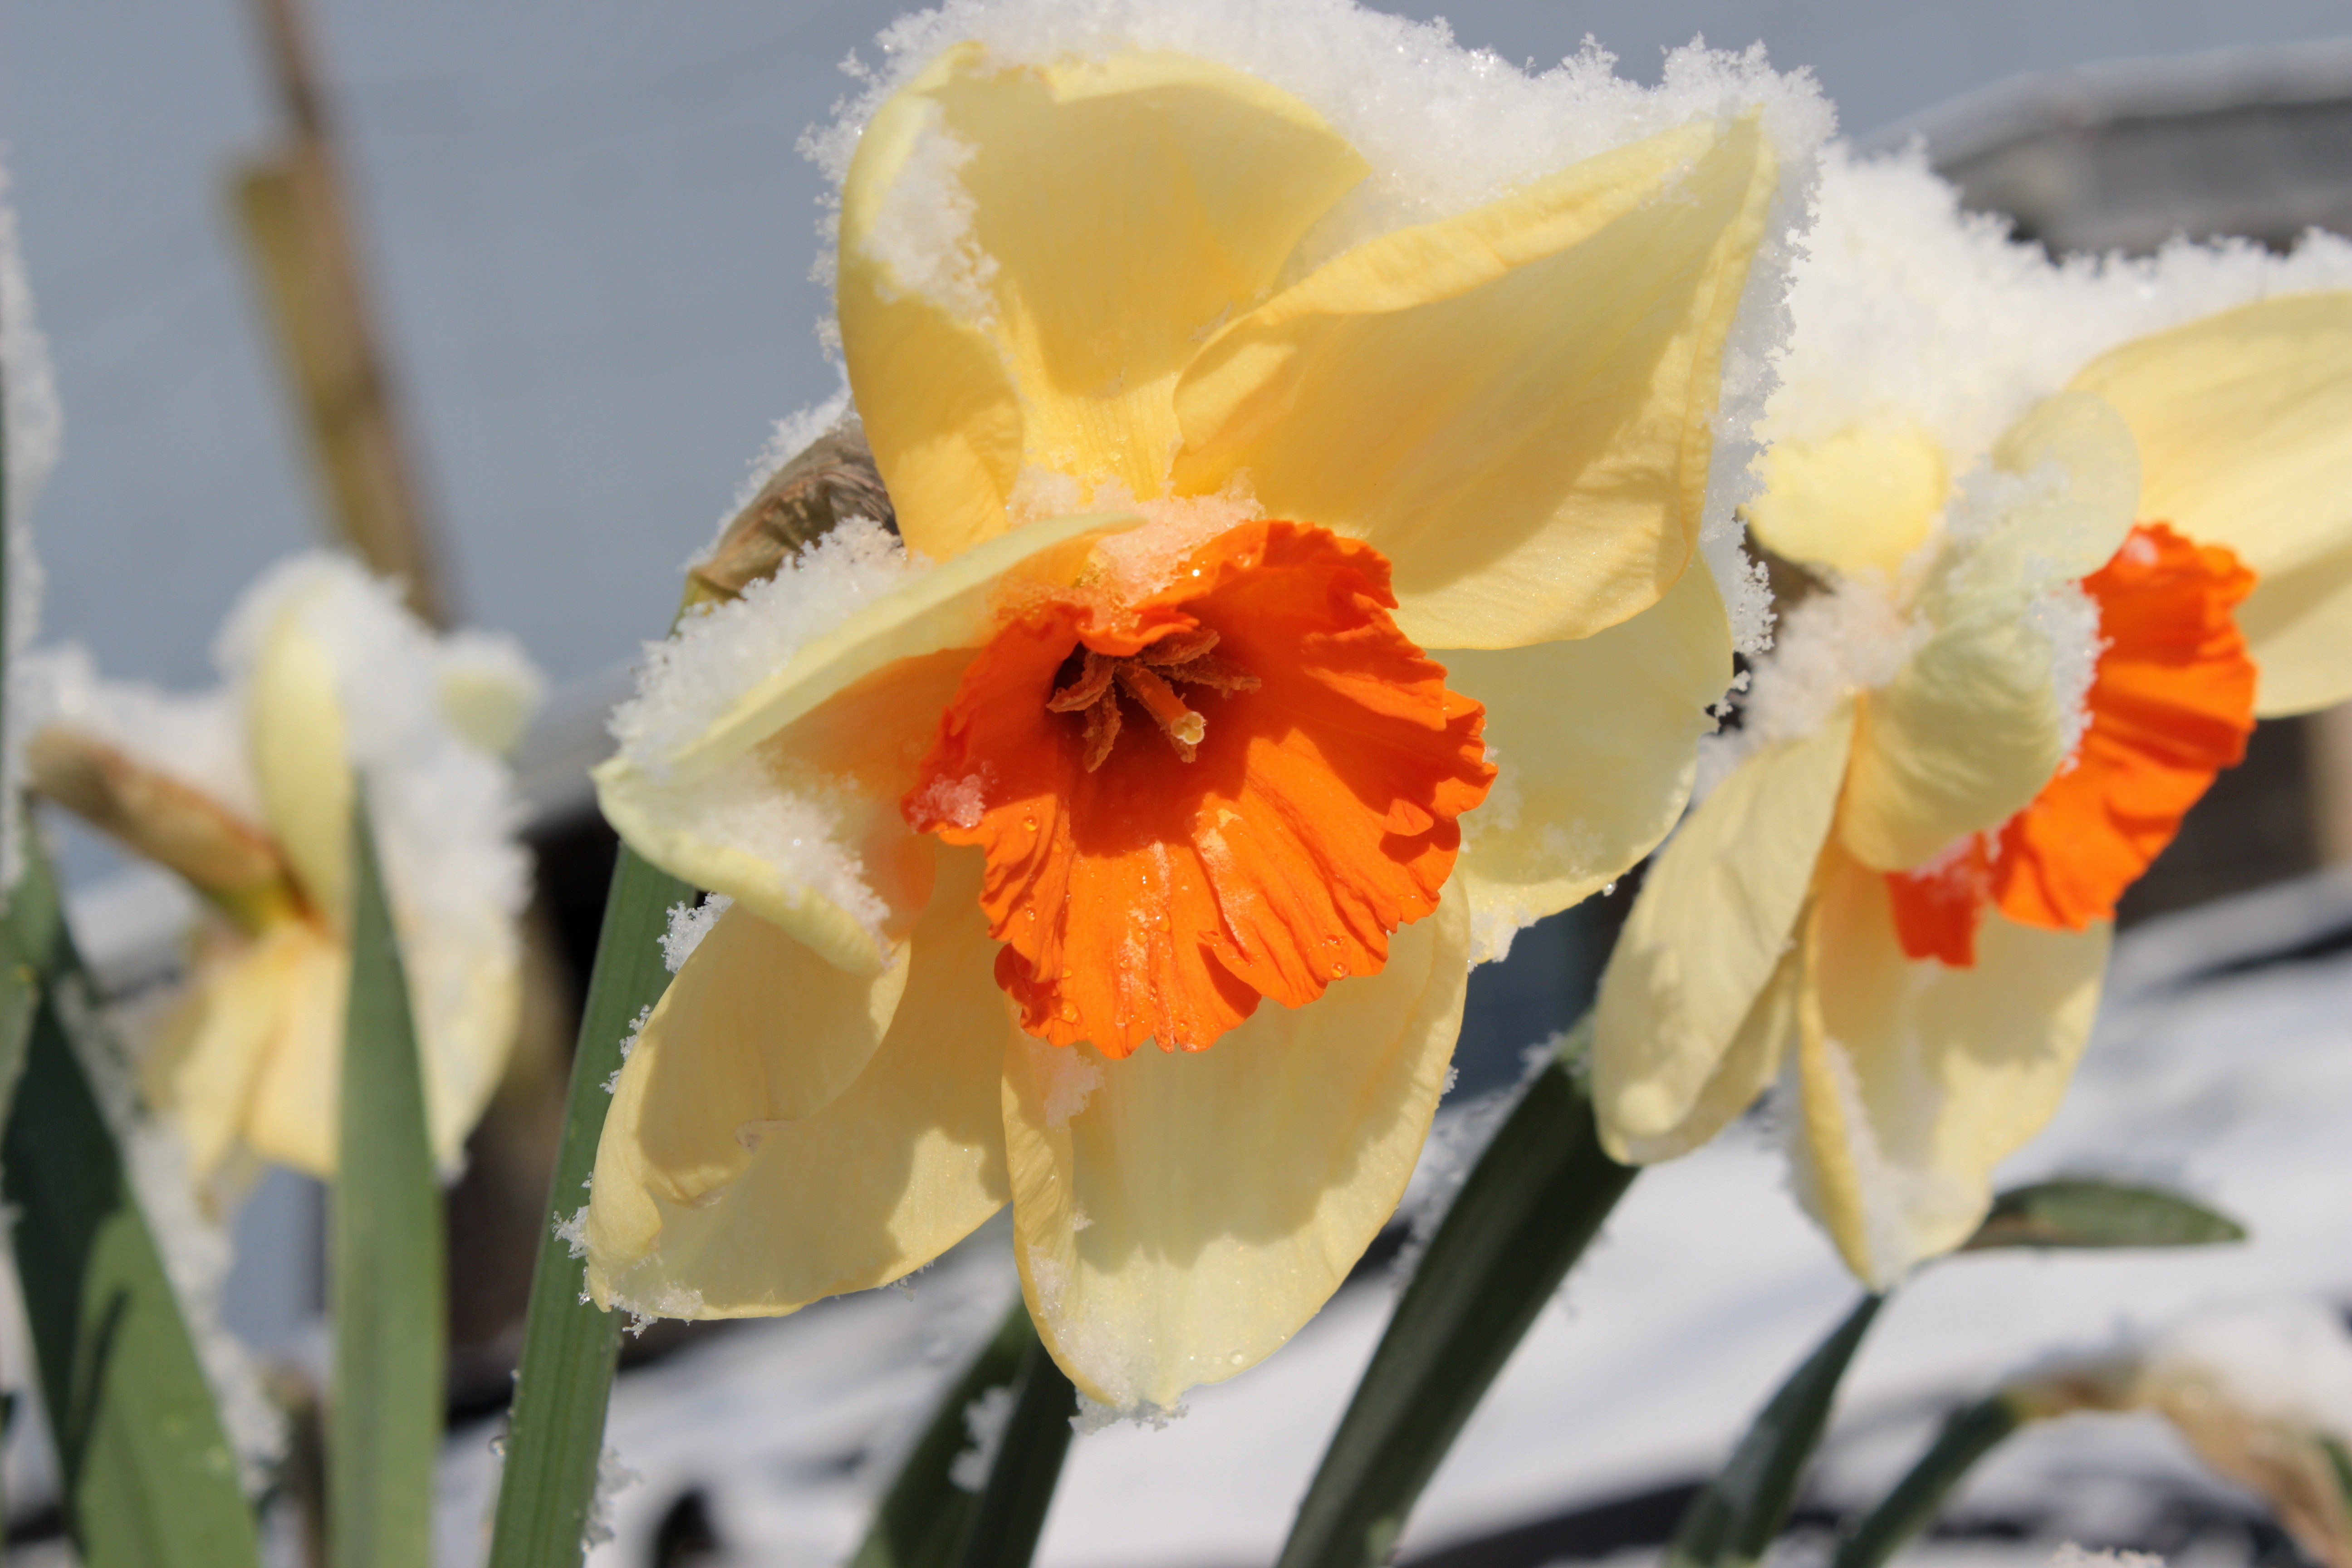
nature, blossom, snow, cold, plant, flower, petal, bloom, spring, botany, yellow, daffodil, flora, narcissus, snow cover, macro photography, flowering plant, yellow orange, plant stem, land plant